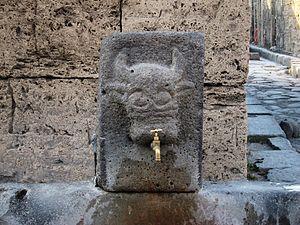
Une fontaine à Pompei (Italie).
Pompéi est une ville et cité antique située en Campanie. Elle est célèbre pour avoir été ensevelie lors d'une éruption du Vésuve, volcan voisin de quelques kilomètres, au cours de l'automne 79 ap. J.-C.